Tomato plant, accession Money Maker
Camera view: tilt-top (135 deg); turntable rotation: 150 degrees
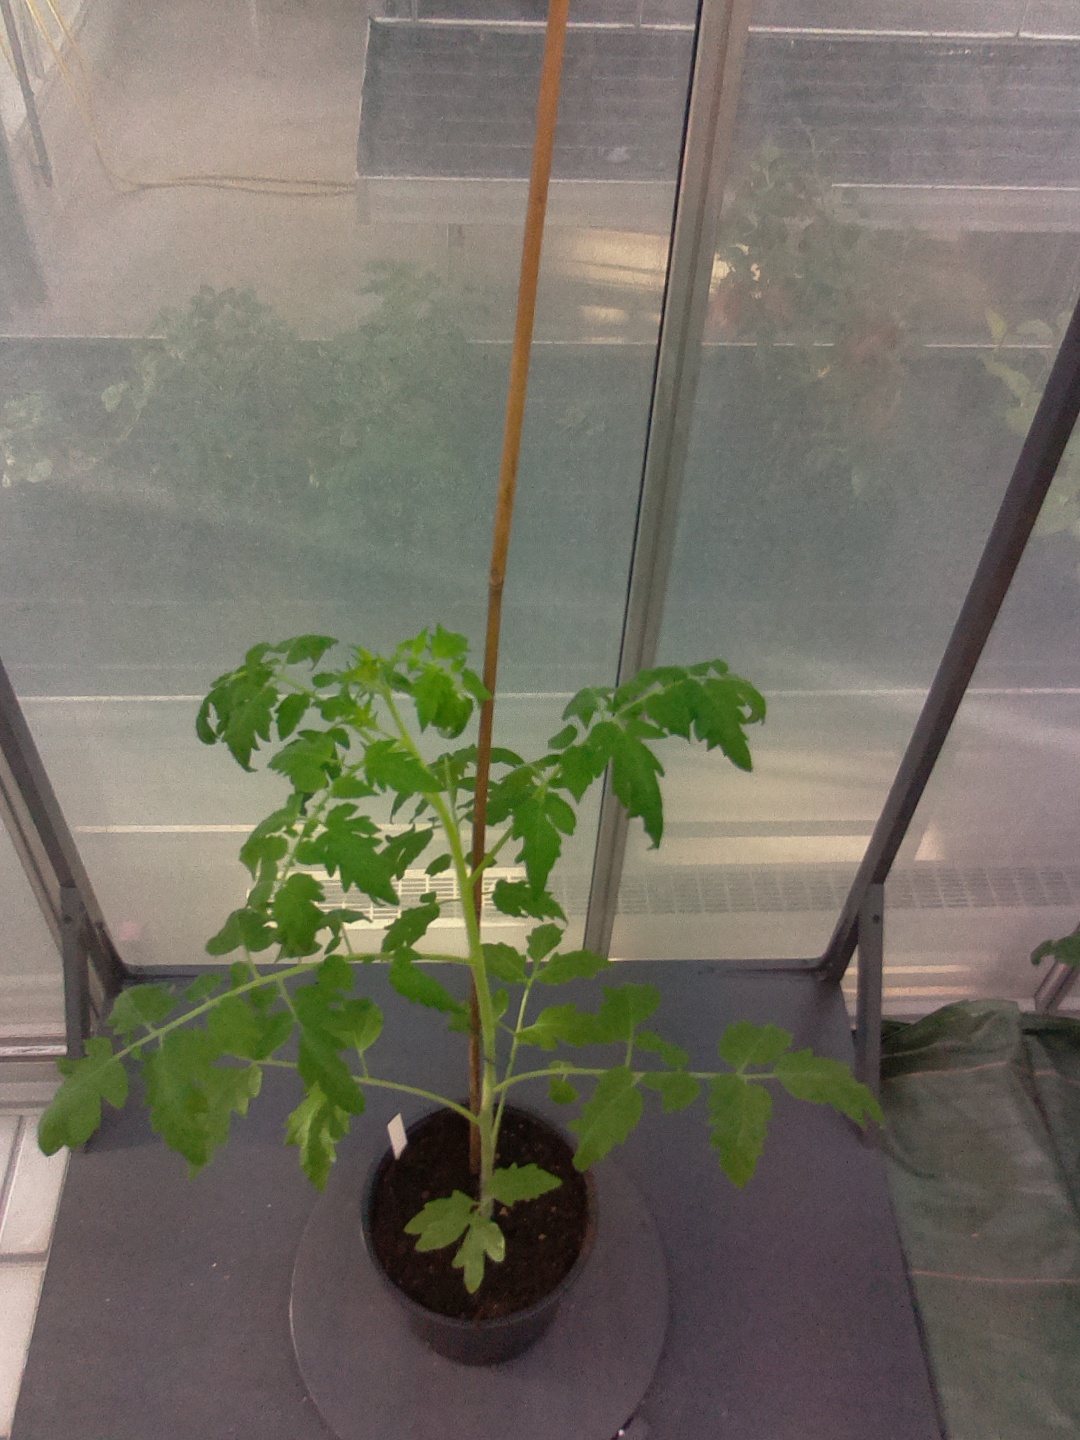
BBCH growth stage 16: 12 of true leaves visible